Lestes dryas

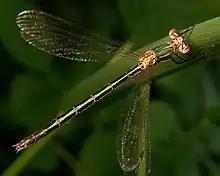
"L. dryas" female

"L. dryas" is found in a band around the world from 40° north to 60° north across central Europe and Asia from France to the Pacific and across North America. "L. dryas" is the only "Lestes" that occurs in Europe and in North America. Around the Mediterranean it is found at altitude. It is found in still, shallow water in well vegetated ditches, ponds, bogs and lakes. It can be found near the coast in slightly brackish water. It is widespread in Europe but is never as common as "L. sponsa".